Goose Pond (New Hampshire)

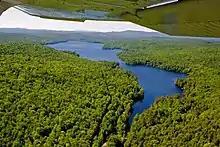
Aerial view of Goose Pond

The lake is classified as a warm water fishery, with observed species including smallmouth bass, largemouth bass, chain pickerel, horned pout, and white perch. The state record smallmouth bass (7 lbs. 14.5 oz.) for New Hampshire was caught in this lake in August 1970 by Francis H. Loud.